Santa Monica Stairs

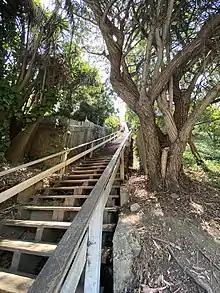
Bottom of the Santa Monica Stairs on Entrada

Several other lengthy staircases nearby descend from Palisades Park bluffs to overpasses crossing Pacific Coast Highway to the beach: